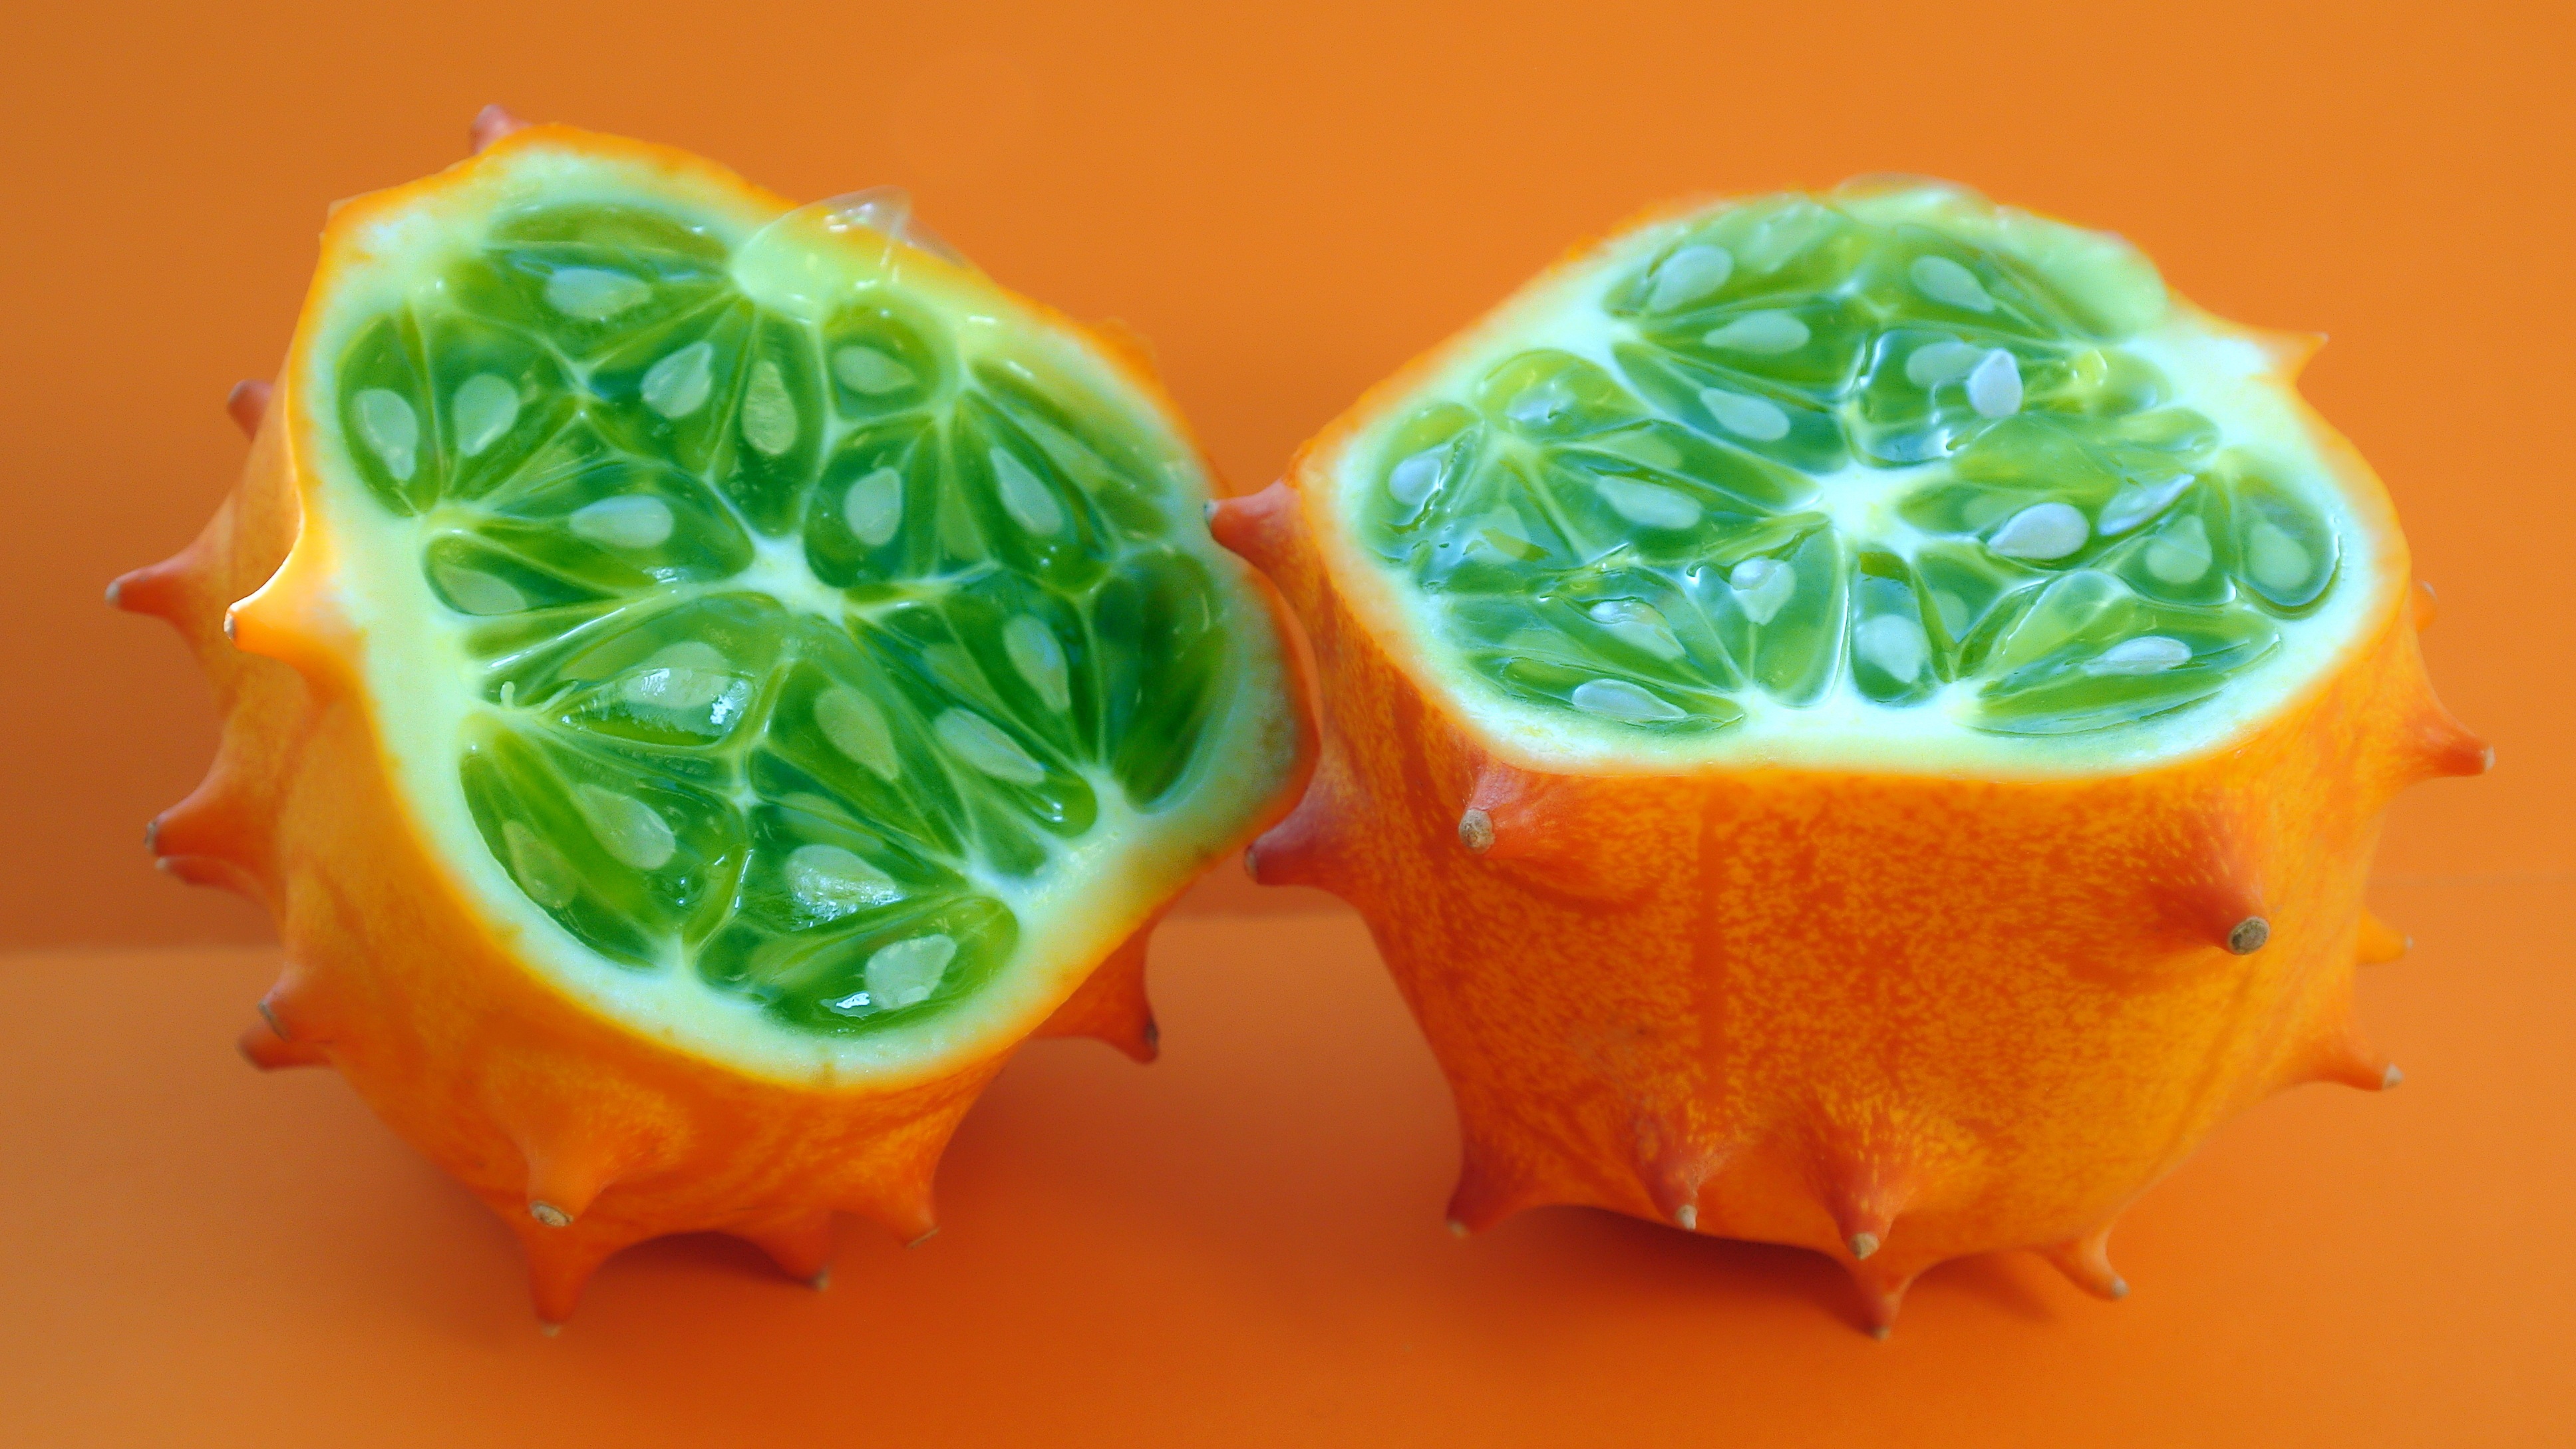
plant, fruit, flower, orange, food, green, produce, vegetable, gourd, seeds, carving, citron, citrus, melon, cucurbita, honeydew, macro photography, flowering plant, muskmelon, horned melon, land plant, cucumber gourd and melon family, african cucumber, jelly melon